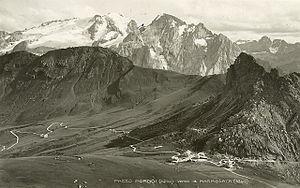
Le glacier de la Marmolada est le plus grand glacier des Dolomites, situé en Italie, sur le versant nord de la Marmolada. Il donne naissance à la rivière Avisio et surplombe le lac de Fedaia.